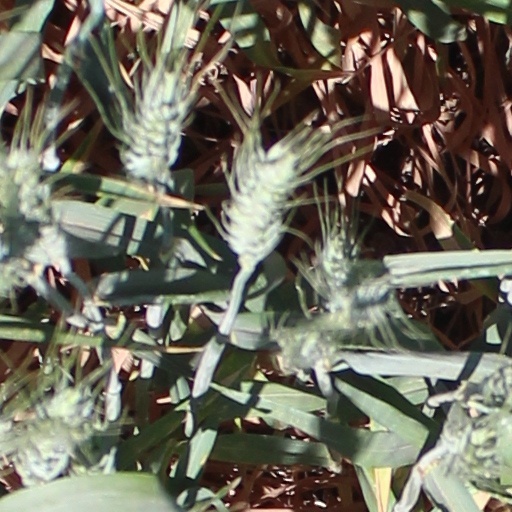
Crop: wheat